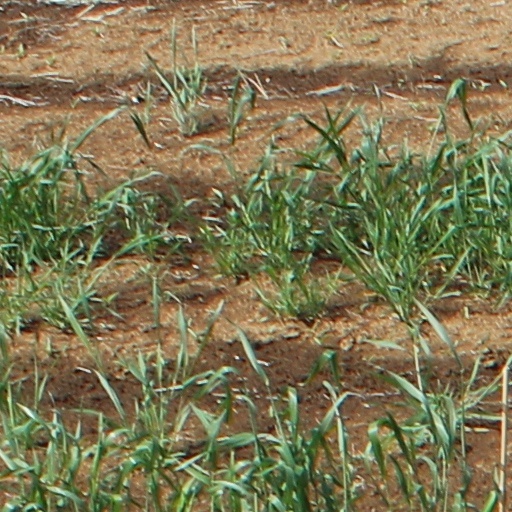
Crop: wheat